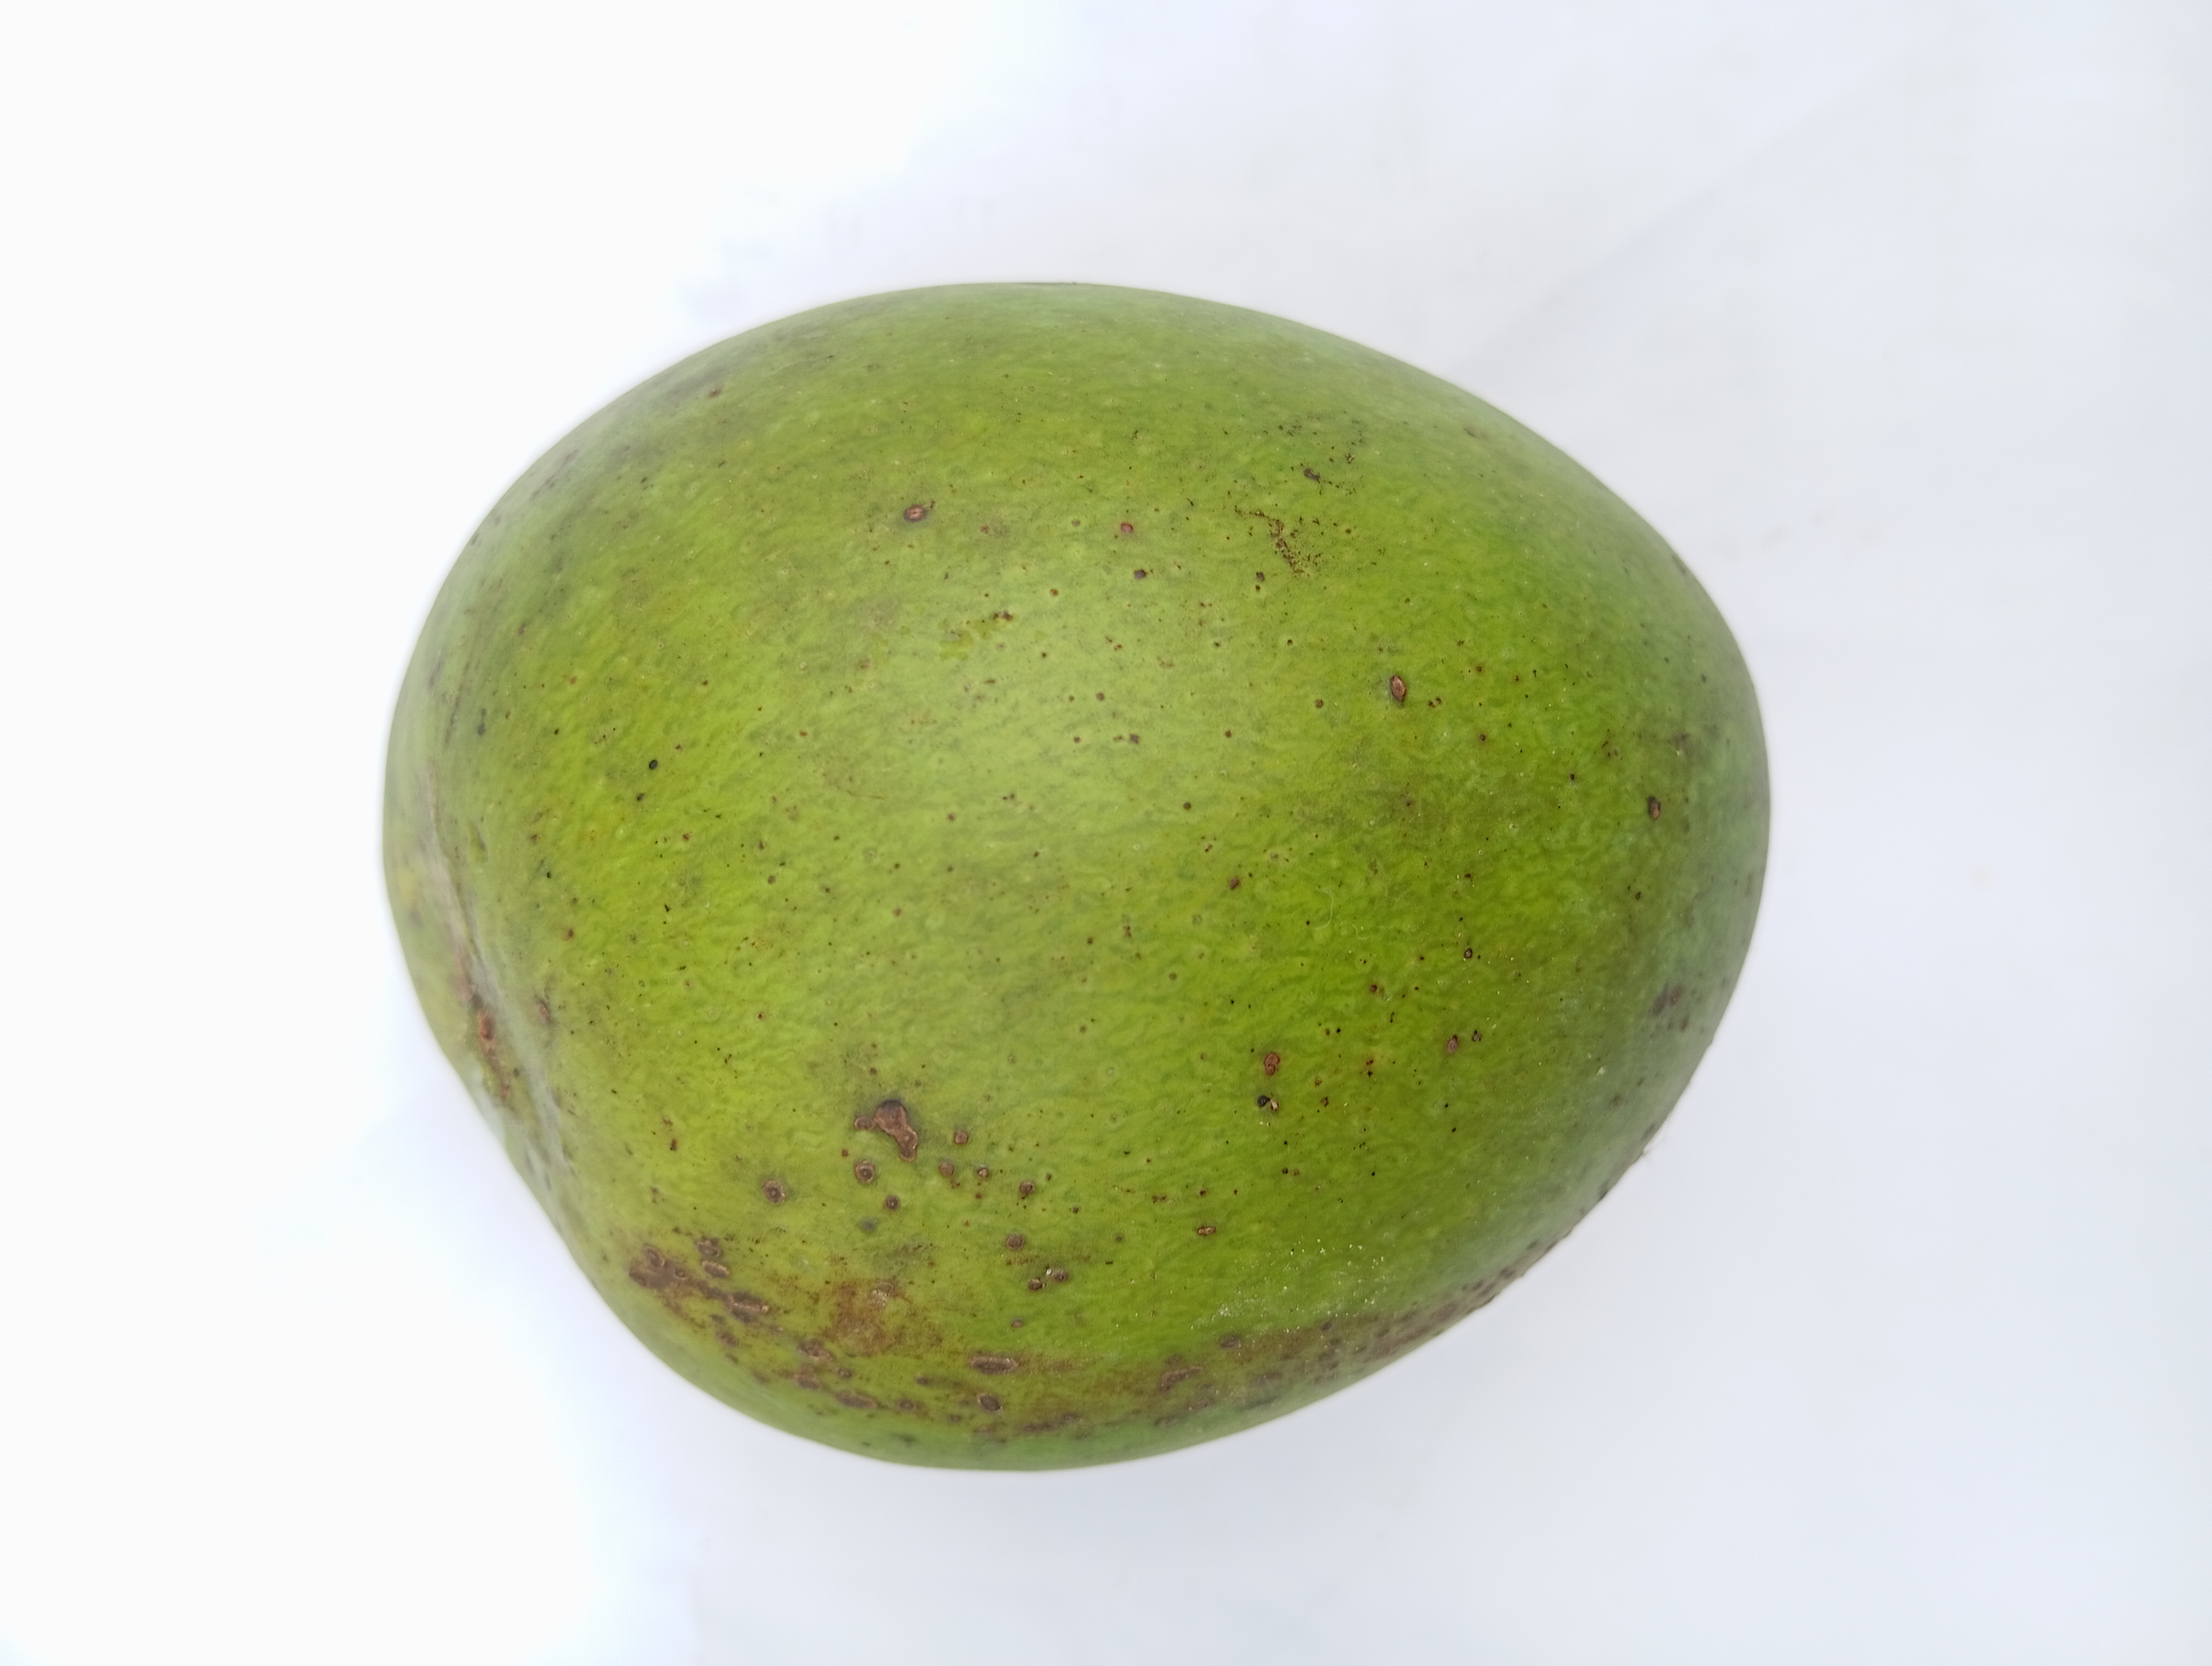
Mango variety: Harivanga